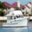
Label: ship